Biblical canon

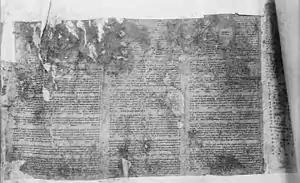
The Abisha Scroll, the oldest scroll among the Samaritans in Nablus

The Samaritan Pentateuch's relationship to the Masoretic Text is still disputed. Some differences are minor, such as the ages of different people mentioned in genealogy, while others are major, such as a commandment to be monogamous, which appears only in the Samaritan version. More importantly, the Samaritan text also diverges from the Masoretic in stating that Moses received the Ten Commandments on Mount Gerizim—not Mount Sinai—and that it is upon Mount Gerizim that sacrifices to God should be made—not in Jerusalem. Scholars nonetheless consult the Samaritan version when trying to determine the meaning of text of the original Pentateuch, as well as to trace the development of text-families. Some scrolls among the Dead Sea scrolls have been identified as proto-Samaritan Pentateuch text-type.